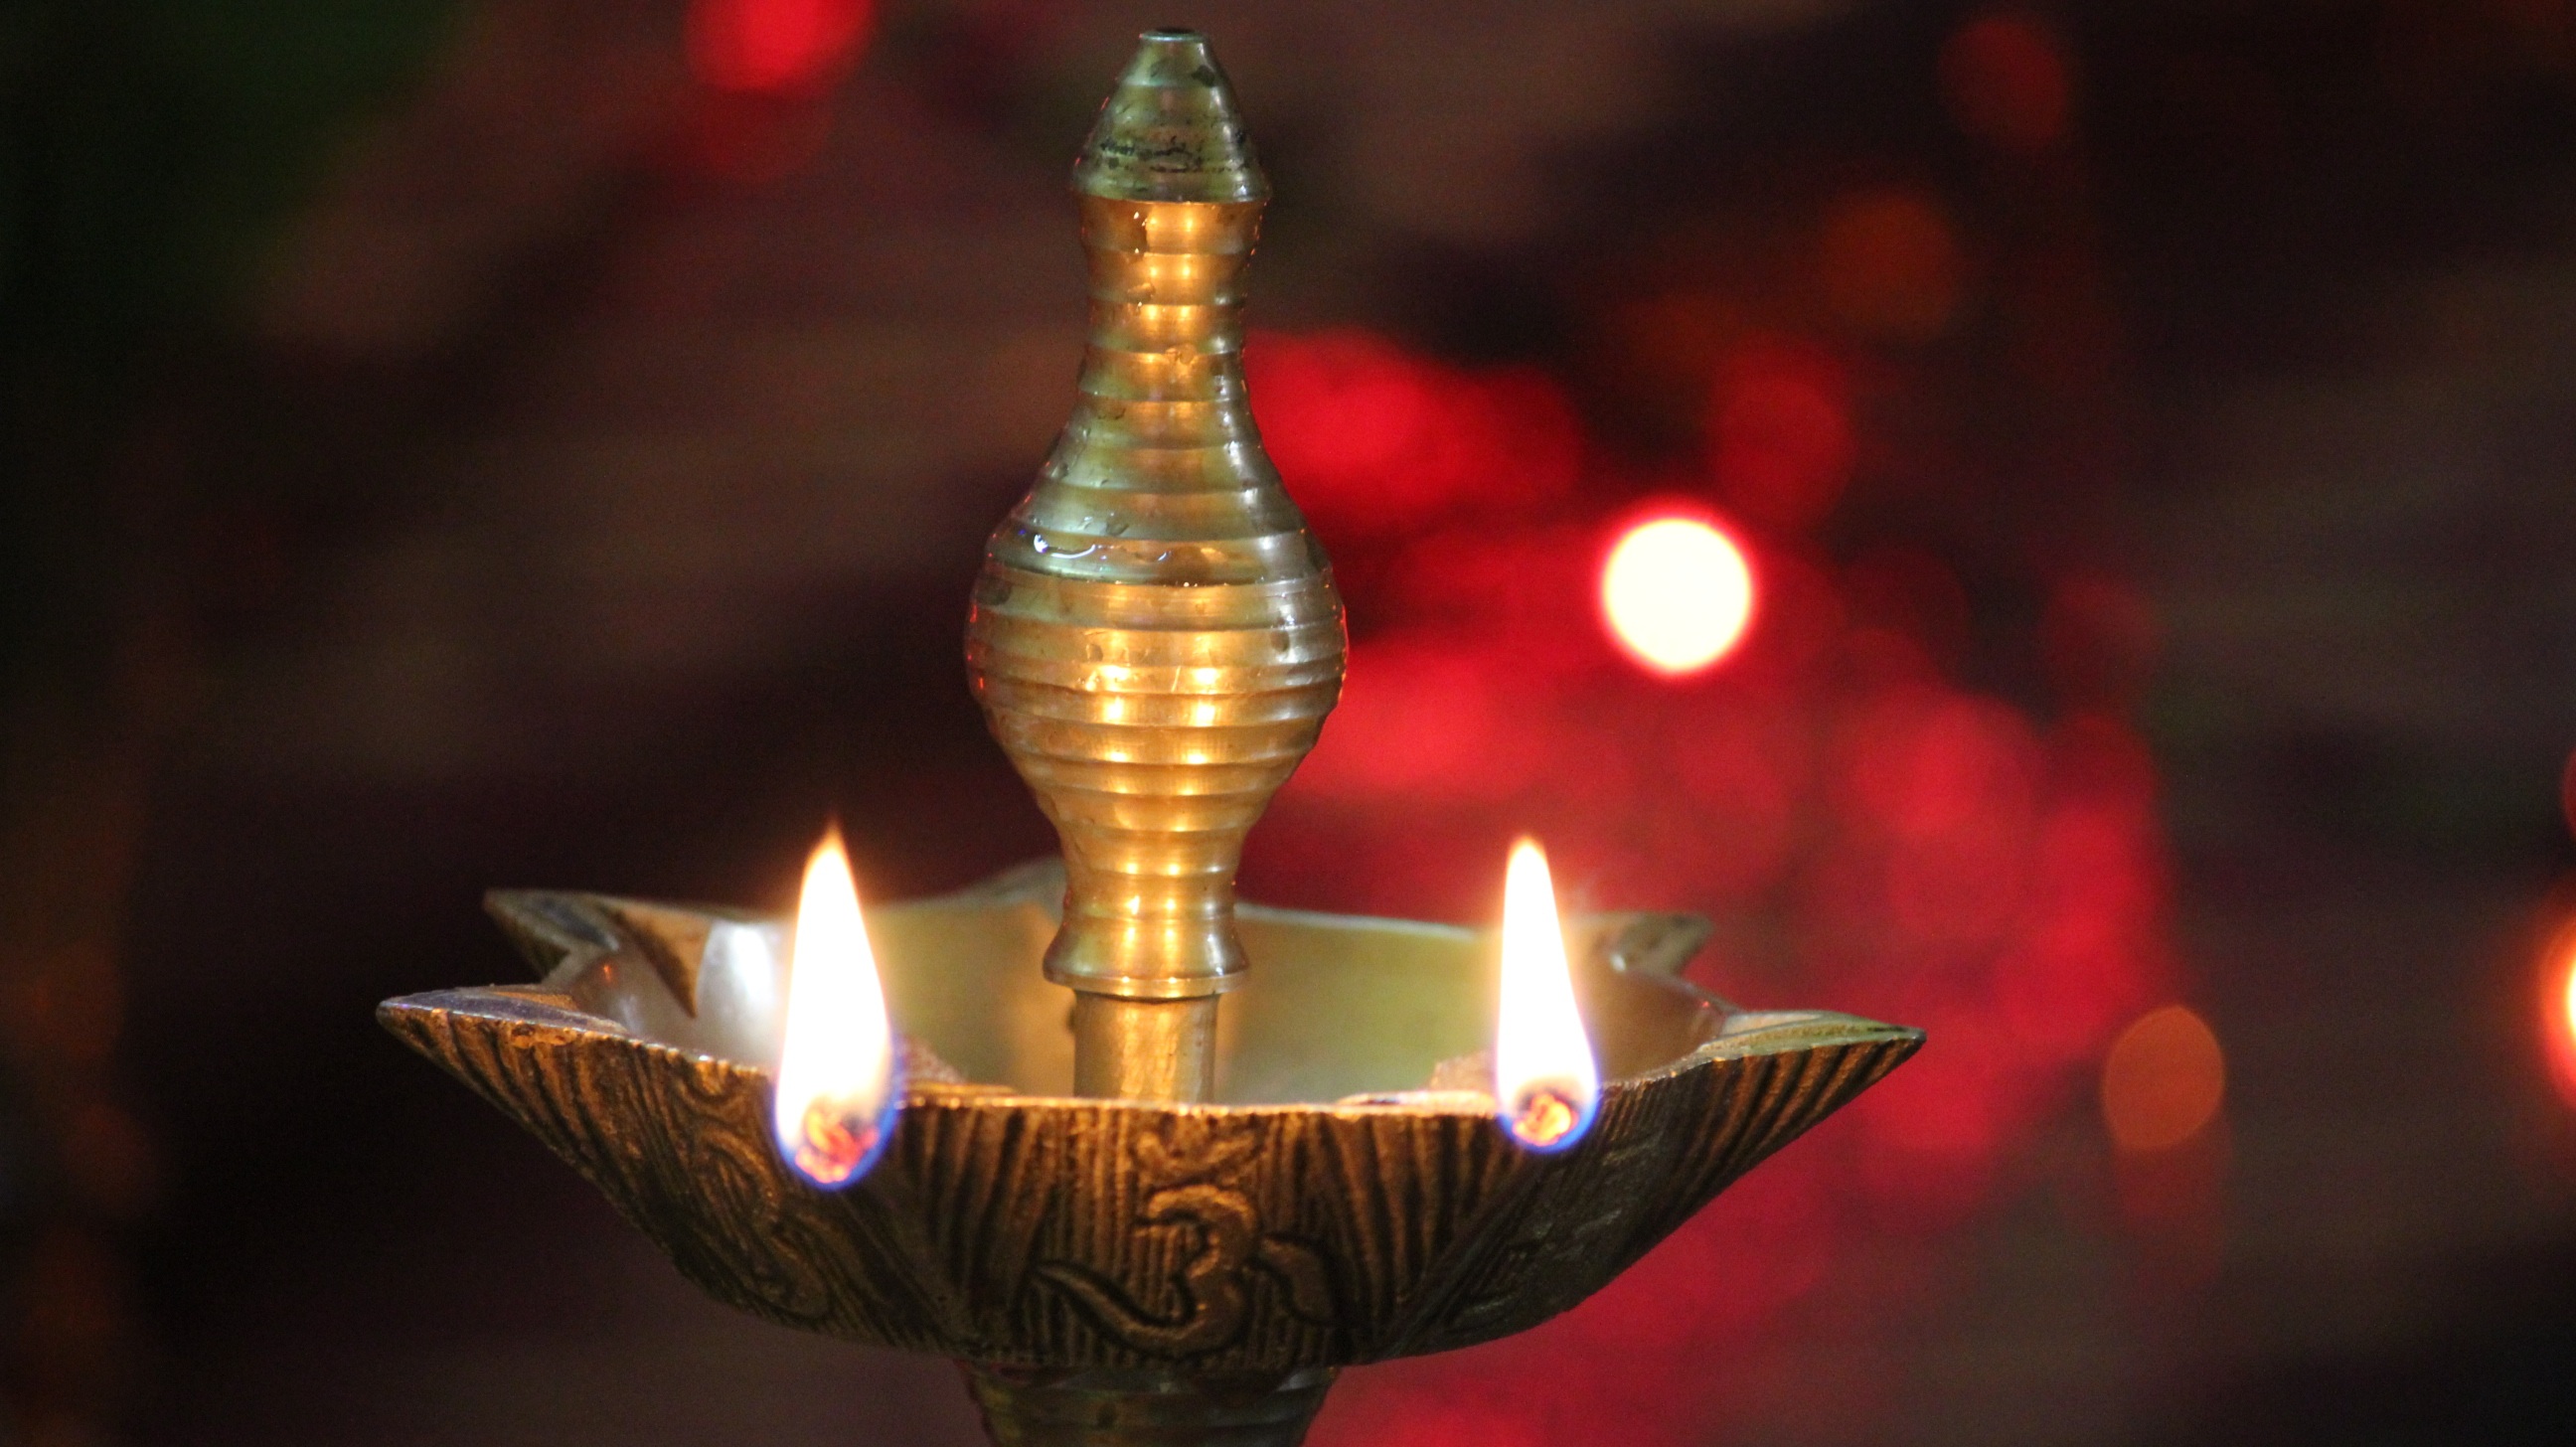
light, flame, religion, lamp, lighting, temple, prayer, worship, india, hindu, traditional, deepavali, diya